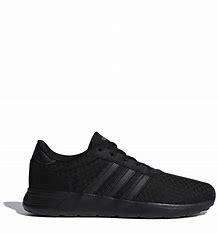
Brand: Adidas
Model: Lite Racer